Sports betting

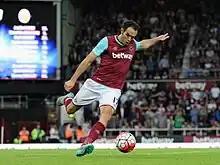
Premier League kit of West Ham United sponsorship by Betway

The Football Association, the governing body for association football in England, has imposed football betting bans on all individuals involved in the sport—players, managers, match officials, and club staff. The scope of these bans varies based on level of the English football pyramid.